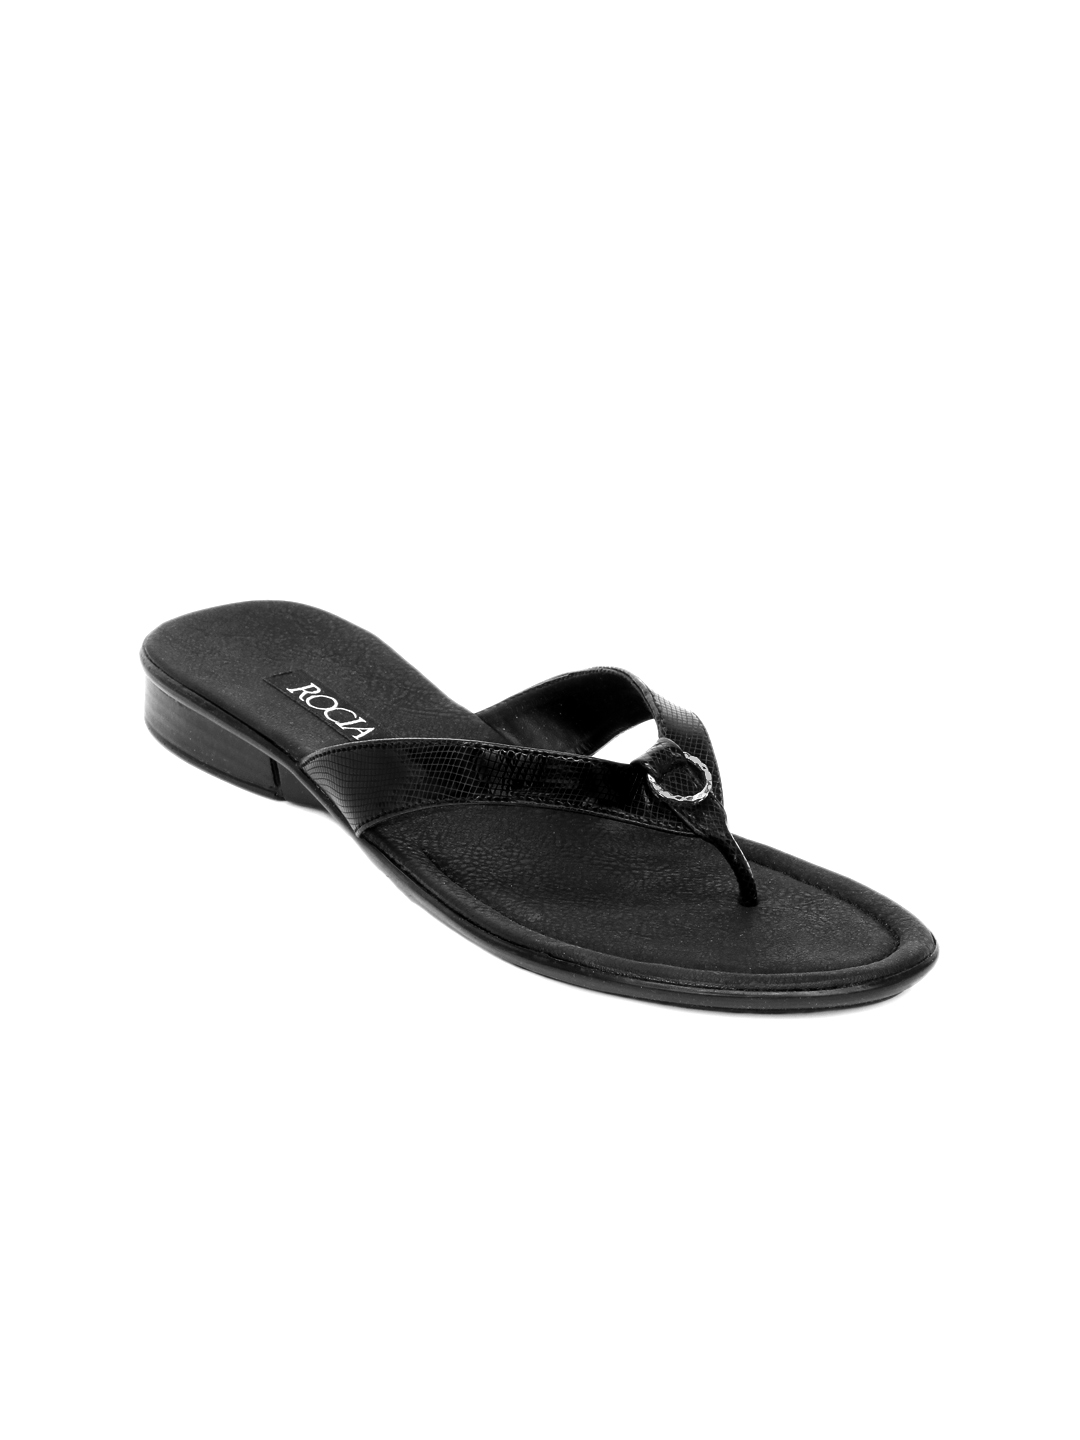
Rocia Women Black Sandals
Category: Footwear / Shoes / Flats
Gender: Women
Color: Black
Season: Winter 2012
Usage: Casual